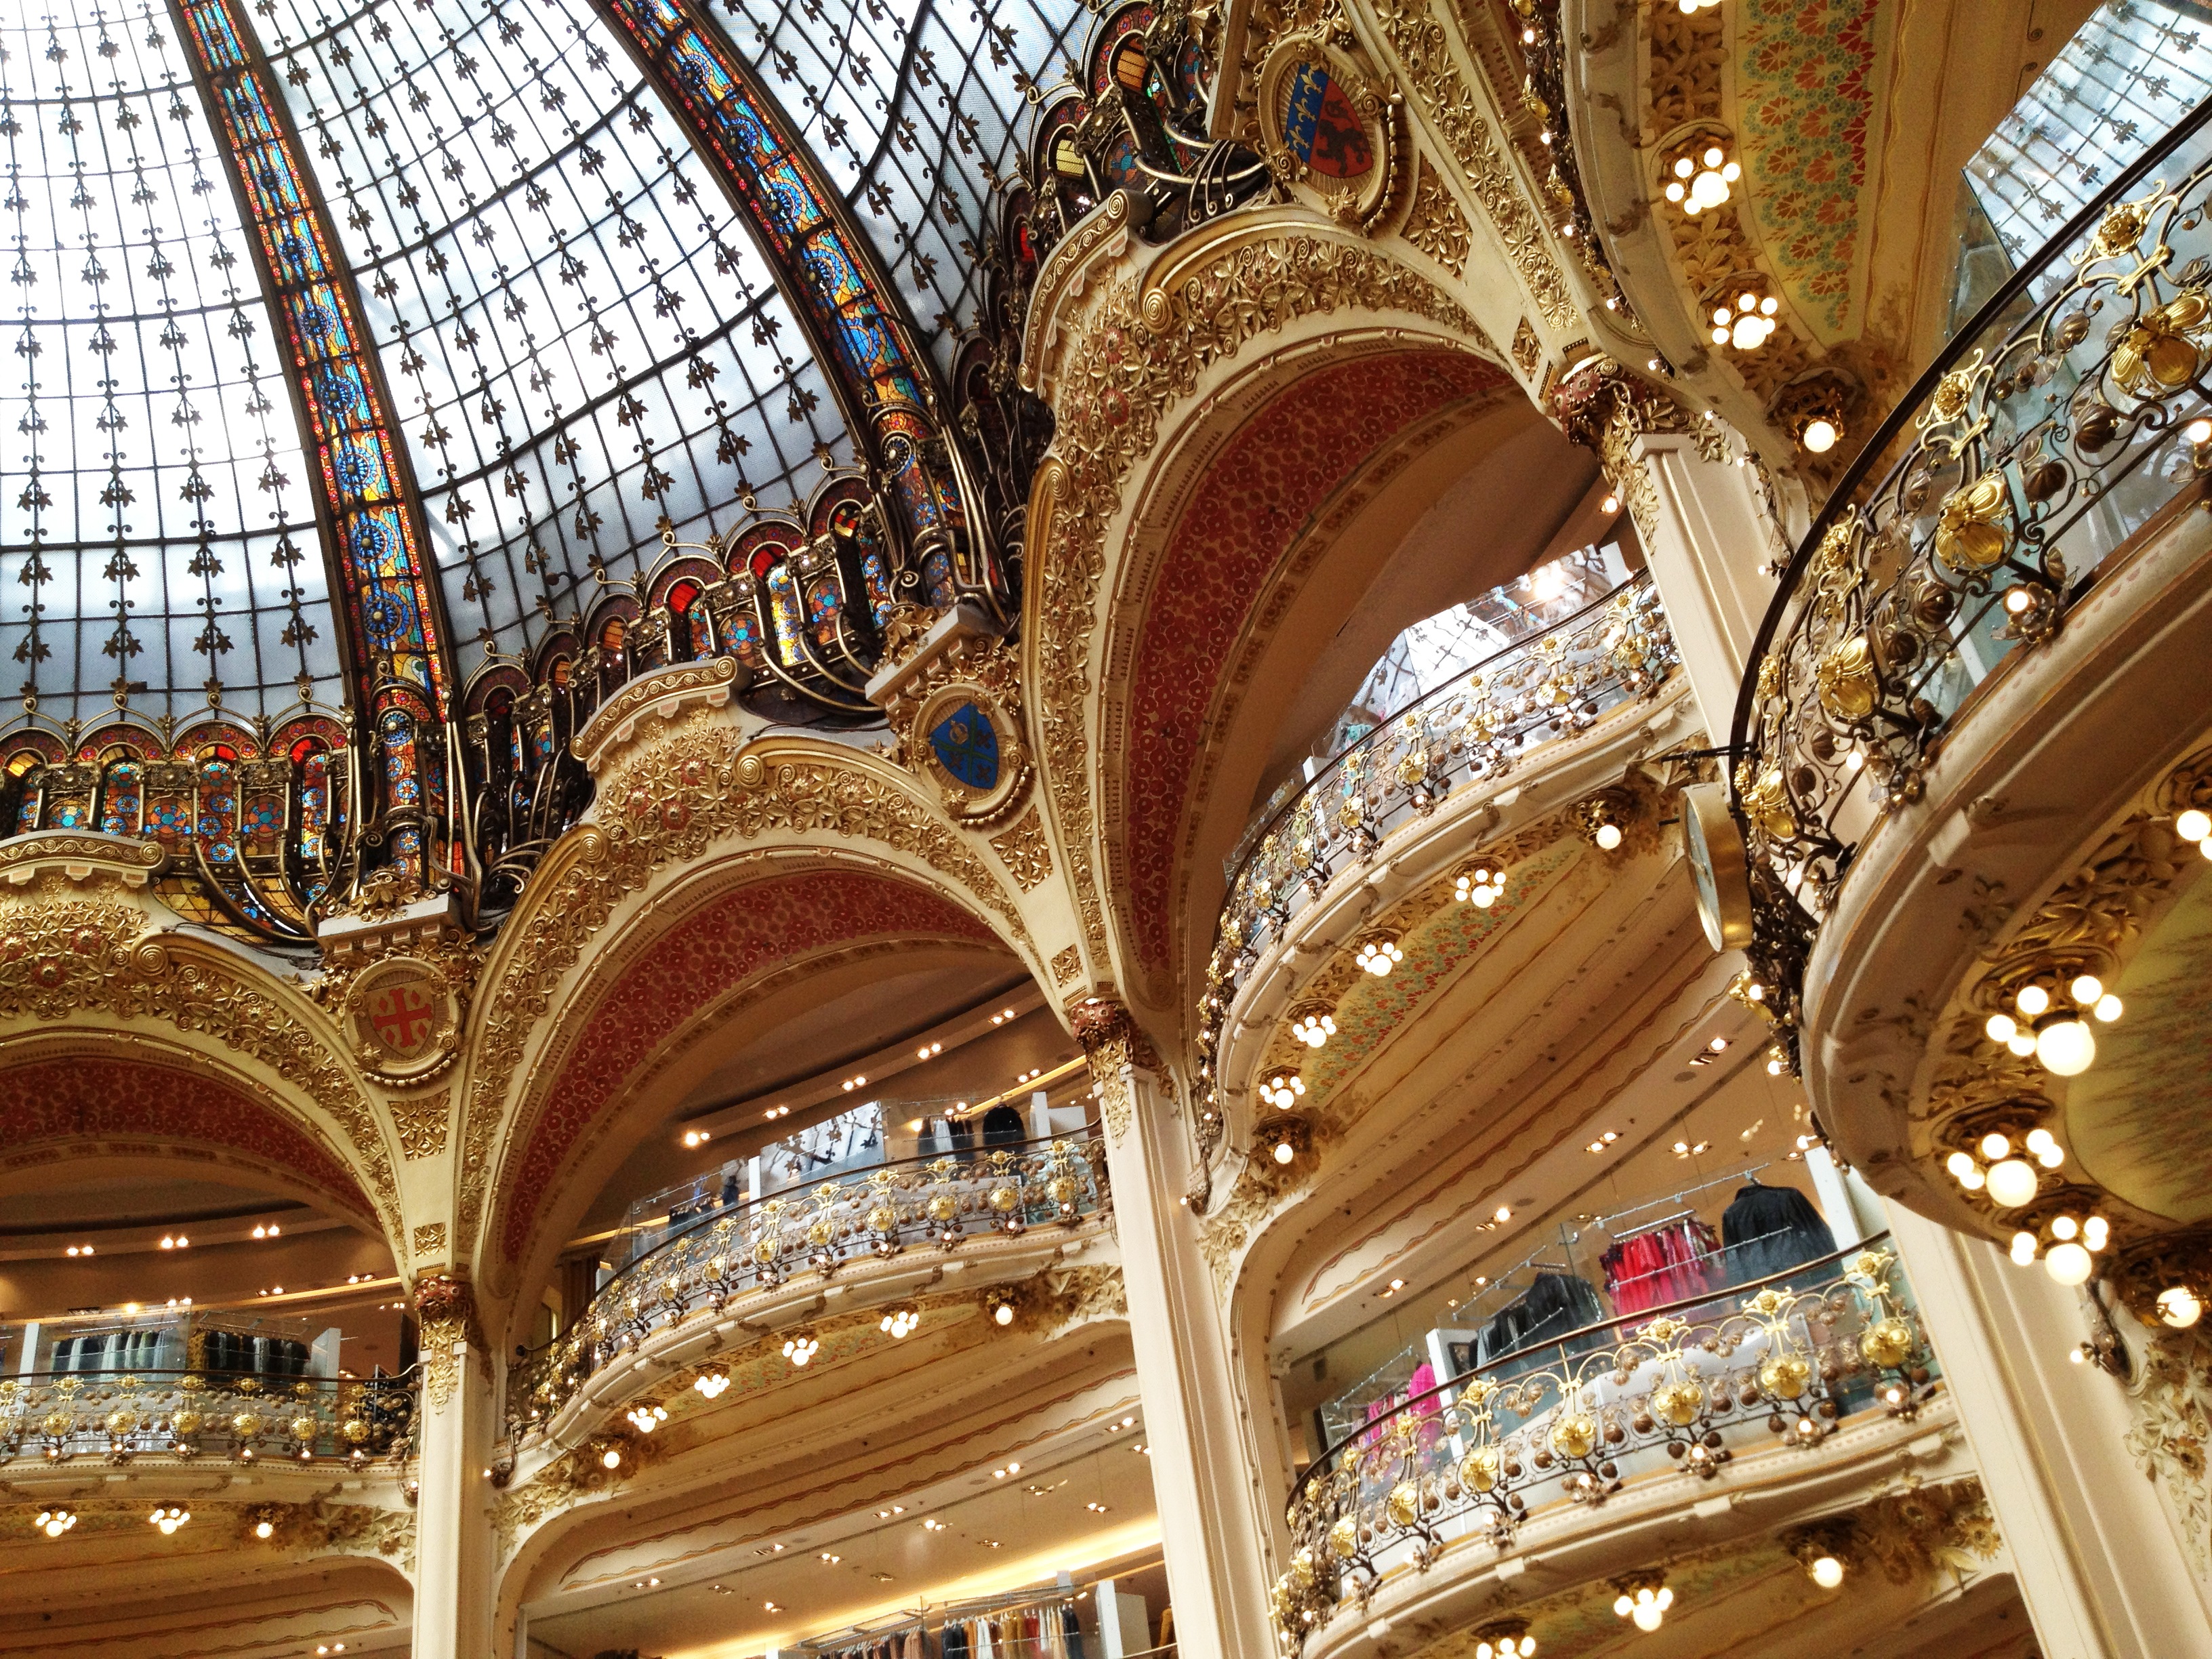
interior, building, palace, france, opera house, place of worship, shops, dome, stained glass windows, shopping mall